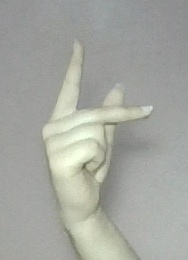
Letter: dha